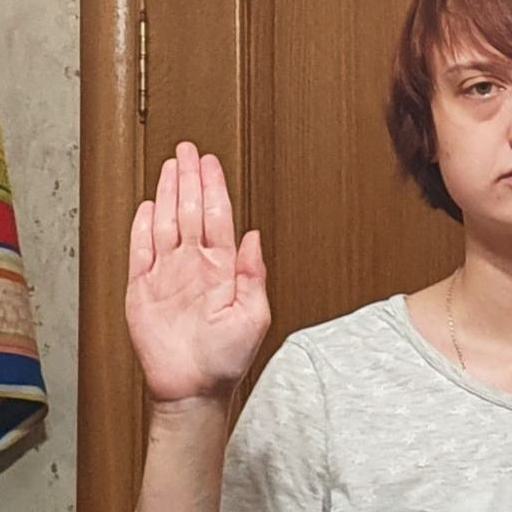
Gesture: stop